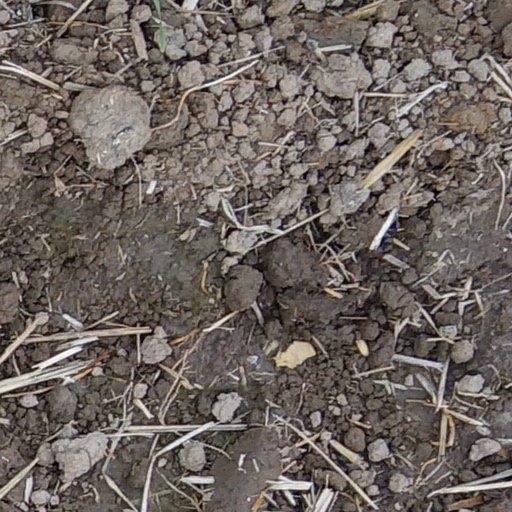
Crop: wheat